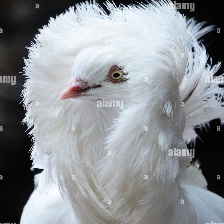
Species: JACOBIN PIGEON
Scientific name: COLUMBA LIVIA